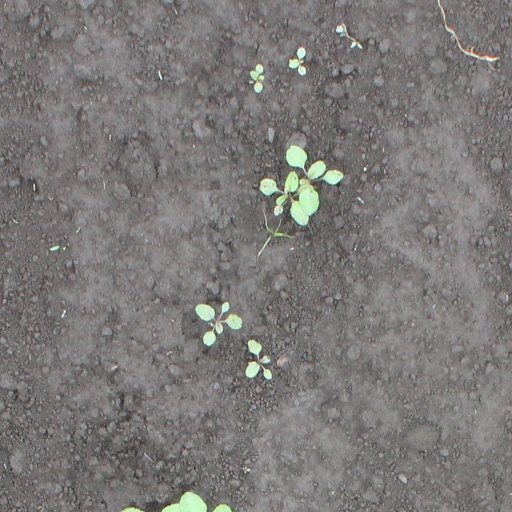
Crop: soybean